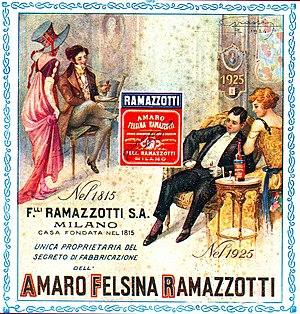
L'Amaro Ramazzotti est un amer italien appartenant aujourd'hui au groupe Pernod Ricard.